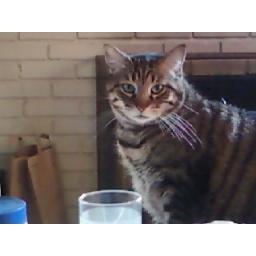
My mom's cat taken by my camera phone on 1M.